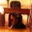
Label: table